Charles Arthur Ford Whitcombe

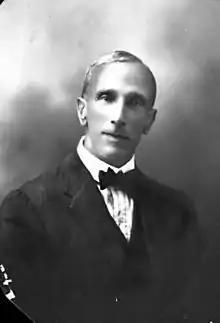
Charles Arthur Ford Whitcombe, A.R.I.B.A.

Charles Arthur Ford Whitcombe (1872-1930) A.R.I.B.A. was a British architect, best known for his ecclesiastical designs. He was from Tibberton, Worcestershire and had his London office at 5 Newman Street, Oxford Street. In 1916 he emigrated to Queensland, Australia to become 'Chief Instructor - Architecture' at the Central Technical College, Brisbane.